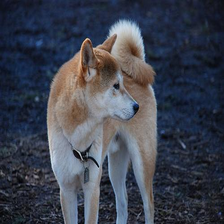
Species: dog
Breed: shiba inu